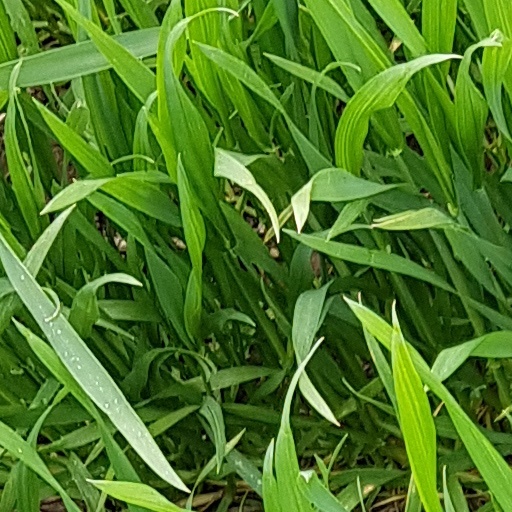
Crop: wheat